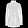
Label: Coat